Marching tetrahedra

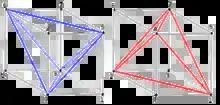
Illustration of inverted inner Diamond Crystal Lattice cells

Calculation of color based on a spacial texture system can be done using the current fragment position to select from a repeating texture based on the pairs of texel coordinates (x,y), (y,z) and (x,z) and scaling those values by the absolute value of each respective component of the normal z, x, and y respectively. Texture decalling can be applied as texture splatting by projecting the position of the current fragment in the direction of the decal' normal, to the plane of the texture given by an origin point and normal, then using a 'up' or 'right' directional vector to compute the texture coordinate.